2010 Transnational Constituent Assembly of Tamil Eelam election

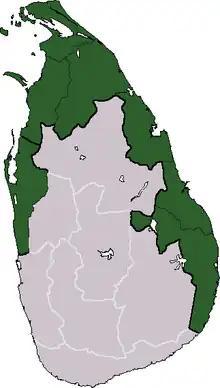
Area claimed for Tamil Eelam

In 2010 elections were held in Sri Lankan Tamil diaspora communities to elect members to the first Transnational Constituent Assembly of Tamil Eelam.